Jeff Shankley

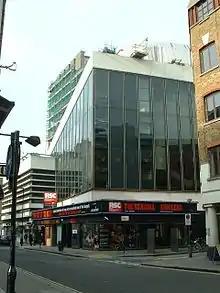
Shankley originated the role of Munkustrap in "Cats" at the New London Theatre in London (1981)

A baritone, his theatre credits include Pilate in "Jesus Christ Superstar" at the Palace Theatre in London (1972); Eric Birling in "An Inspector Calls" at the Alexandra Theatre, Birmingham and the Grand Theatre, Swansea (1974); Frank-N-Furter in a German production of "The Rocky Horror Show" in 1980, and Necheave in "The Revolutionary" at the Royal Court Theatre. Puck in "A Midsummer Night's Dream", Don John in "Much Ado About Nothing" and Laertes in "Hamlet" at The New Shakespeare Company. For the Birmingham Repertory Company in 1969 he appeared in "Waiting for Godot", "Toad of Toad Hall" and "Quick, Quick, Slow" and was Prince Hal in "Henry IV, Part 1" and Fred in "Saved". In 1980 he returned to the company to play Victor Prynne in "Private Lives". He played Monsieur André in the first workshop of "The Phantom of the Opera".